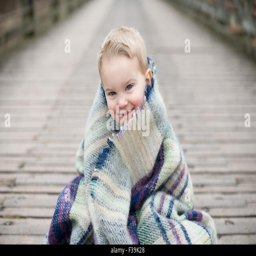
portrait of a boy wrapped in blanket , sitting on a wooden bridge